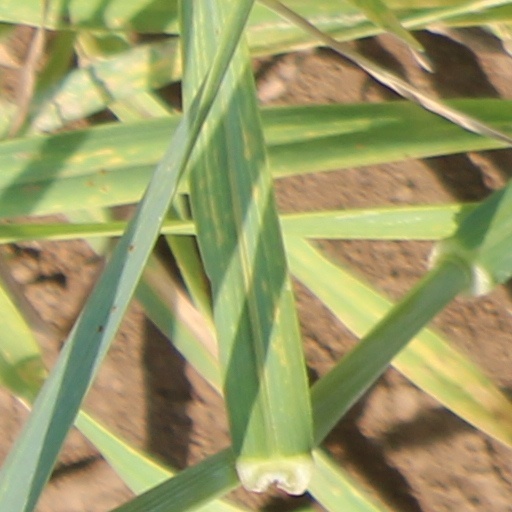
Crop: wheat